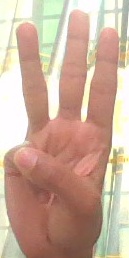
ASL sign: 6